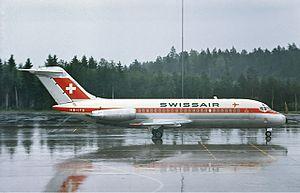
Swissair était la compagnie aérienne nationale suisse. Elle a été fondée en 1931 par Balz Zimmermann et par le pionnier de l’aviation Walter Mittelholzer. SAirGroup fait faillite le 2 octobre 2001 et cesse son activité en mars 2002. La compagnie arborait la croix suisse comme marque distinctive.